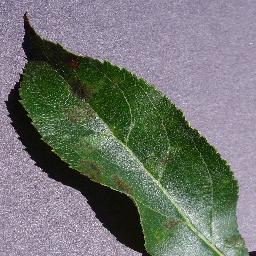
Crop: apple
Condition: scab